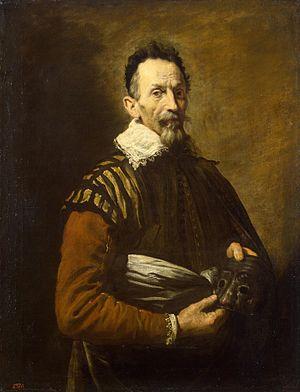
Portrait d'un acteur, est une peinture de Domenico Fetti au musée de l’ Ermitage à Saint-Pétersbourg, en Russie. Il a probablement peint en 1621 ou 1622 à Mantoue, en Italie. Le sujet serait un acteur de la commedia dell'arte, Tristano Martinelli ou Francesco Andreini. Il existe une copie bien connue du portrait d'un artiste non identifié à la Gallerie dell'Accademia de Venise.